Oil shale in Estonia

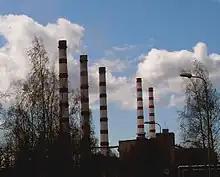
The Balti Power Station (2007)

In 1945–1946 the mining industry was merged into Eesti Põlevkivi (literally: Estonian Oil Shale; now part of Enefit Power) under the General Directorate of Oil Shale Industry of the USSR ("Glavslanets"). Shale oil extraction, except the Kiviõli and Kohtla-Nõmme plants, was merged into the Kohtla-Järve shale oil combinate (now Viru Keemia Grupp) under the General Directorate of Synthetic Liquid Fuel and Gas of the USSR ("Glavgaztopprom"). Both organisations were directed from Moscow.